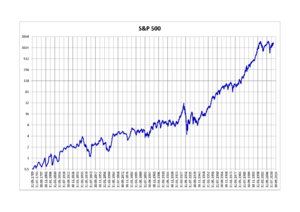
Le S&P 500 est un indice boursier basé sur 500 grandes sociétés cotées sur les bourses aux États-Unis. L'indice est possédé et géré par Standard & Poor's, l'une des trois principales sociétés de notation financière. Il couvre environ 80 % du marché boursier américain par sa capitalisation.